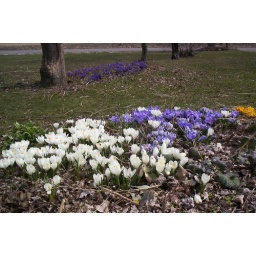
I have learned to plant bulbs in the Fall in order to have those early colorful Spring flowers.